Hamlet

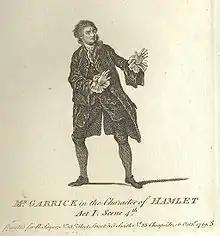
David Garrick expresses Hamlet's shock at his first sighting of the ghost (artist: unknown).

English poet John Milton was an early admirer of Shakespeare and took evident inspiration from his work. As John Kerrigan discusses, Milton originally considered writing his epic poem "Paradise Lost" (1667) as a tragedy. While Milton did not ultimately go that route, the poem still shows distinct echoes of Shakespearean revenge tragedy, and of "Hamlet" in particular. As scholar Christopher N. Warren argues, "Paradise Lost"s Satan "undergoes a transformation in the poem from a Hamlet-like avenger into a Claudius-like usurper," a plot device that supports Milton's larger Republican internationalist project. The poem also reworks theatrical language from "Hamlet", especially around the idea of "putting on" certain dispositions, as when Hamlet puts on "an antic disposition," similarly to the Son in "Paradise Lost" who "can put on / [God's] terrors."